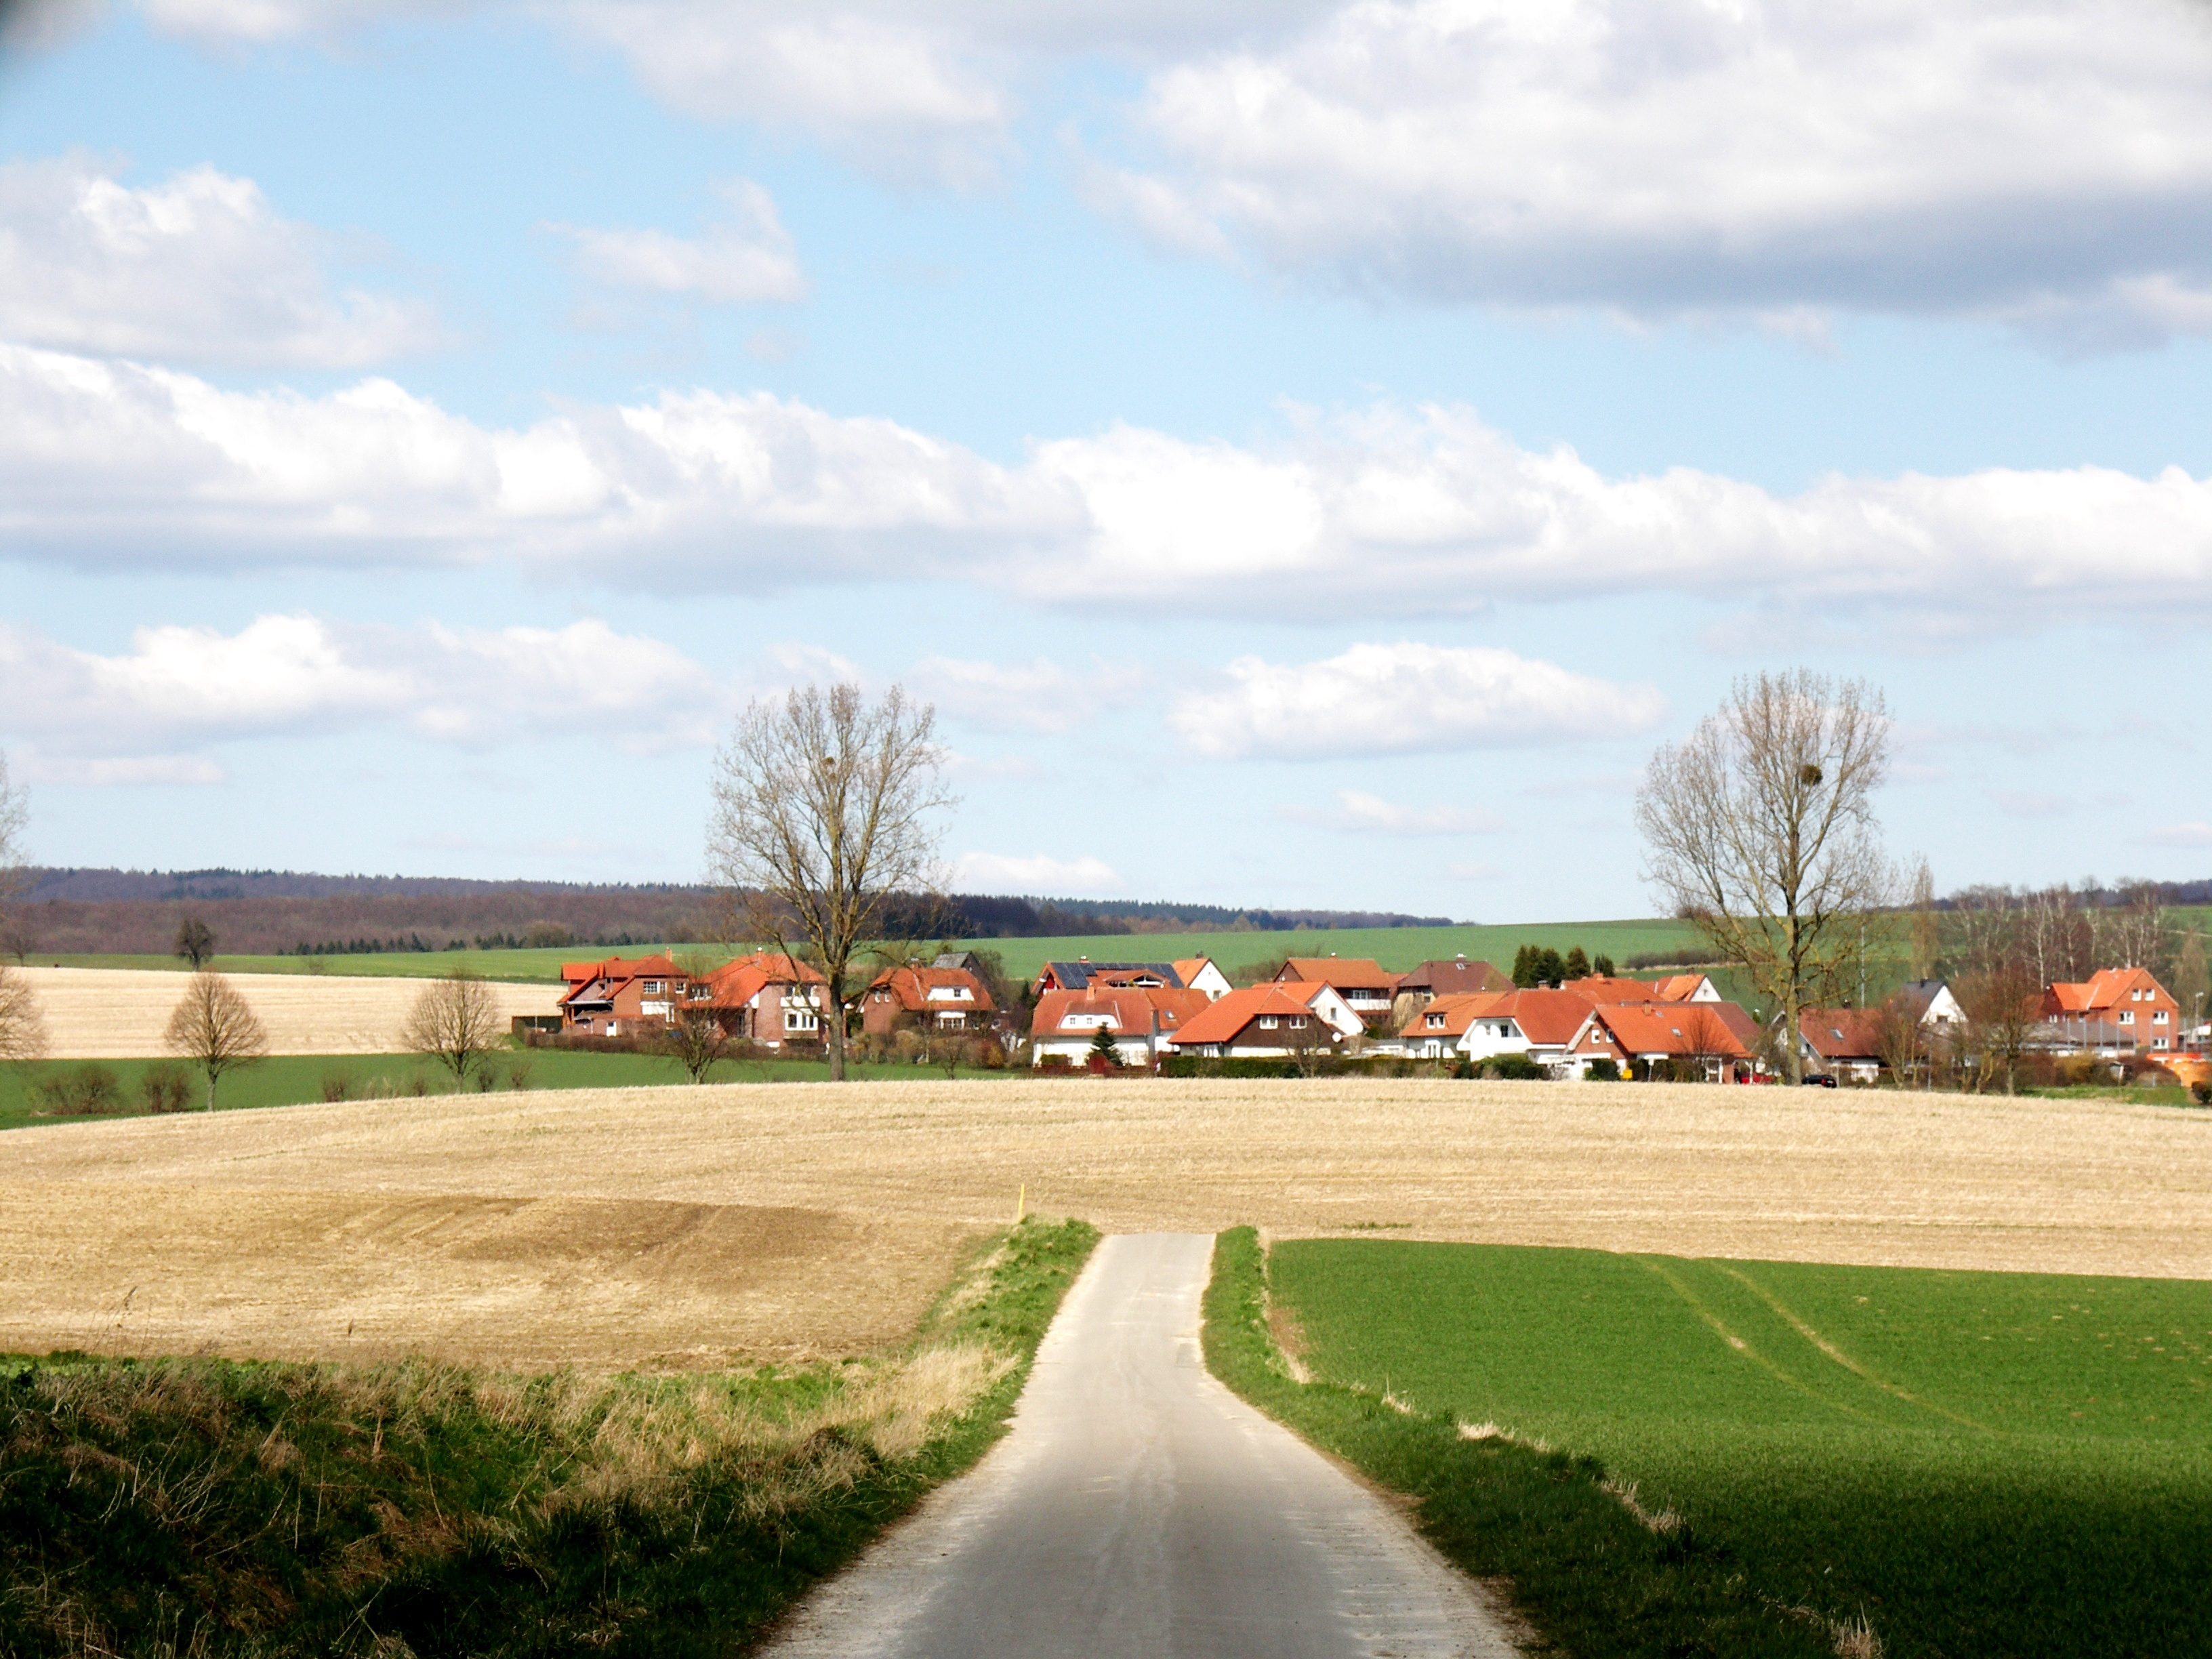
landscape, grass, structure, road, field, farm, lawn, highway, village, suburb, rural, agriculture, lane, stadium, plain, race track, arable, go for a walk, rural area, residential area, sport venue